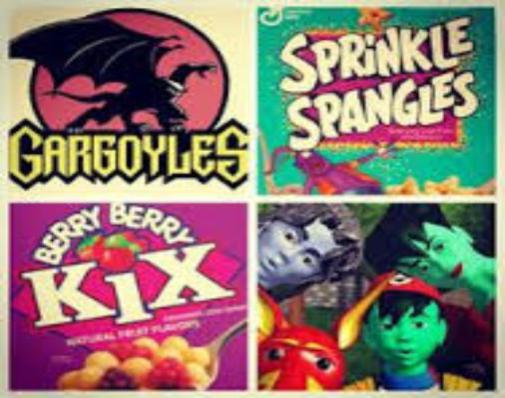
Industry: Food